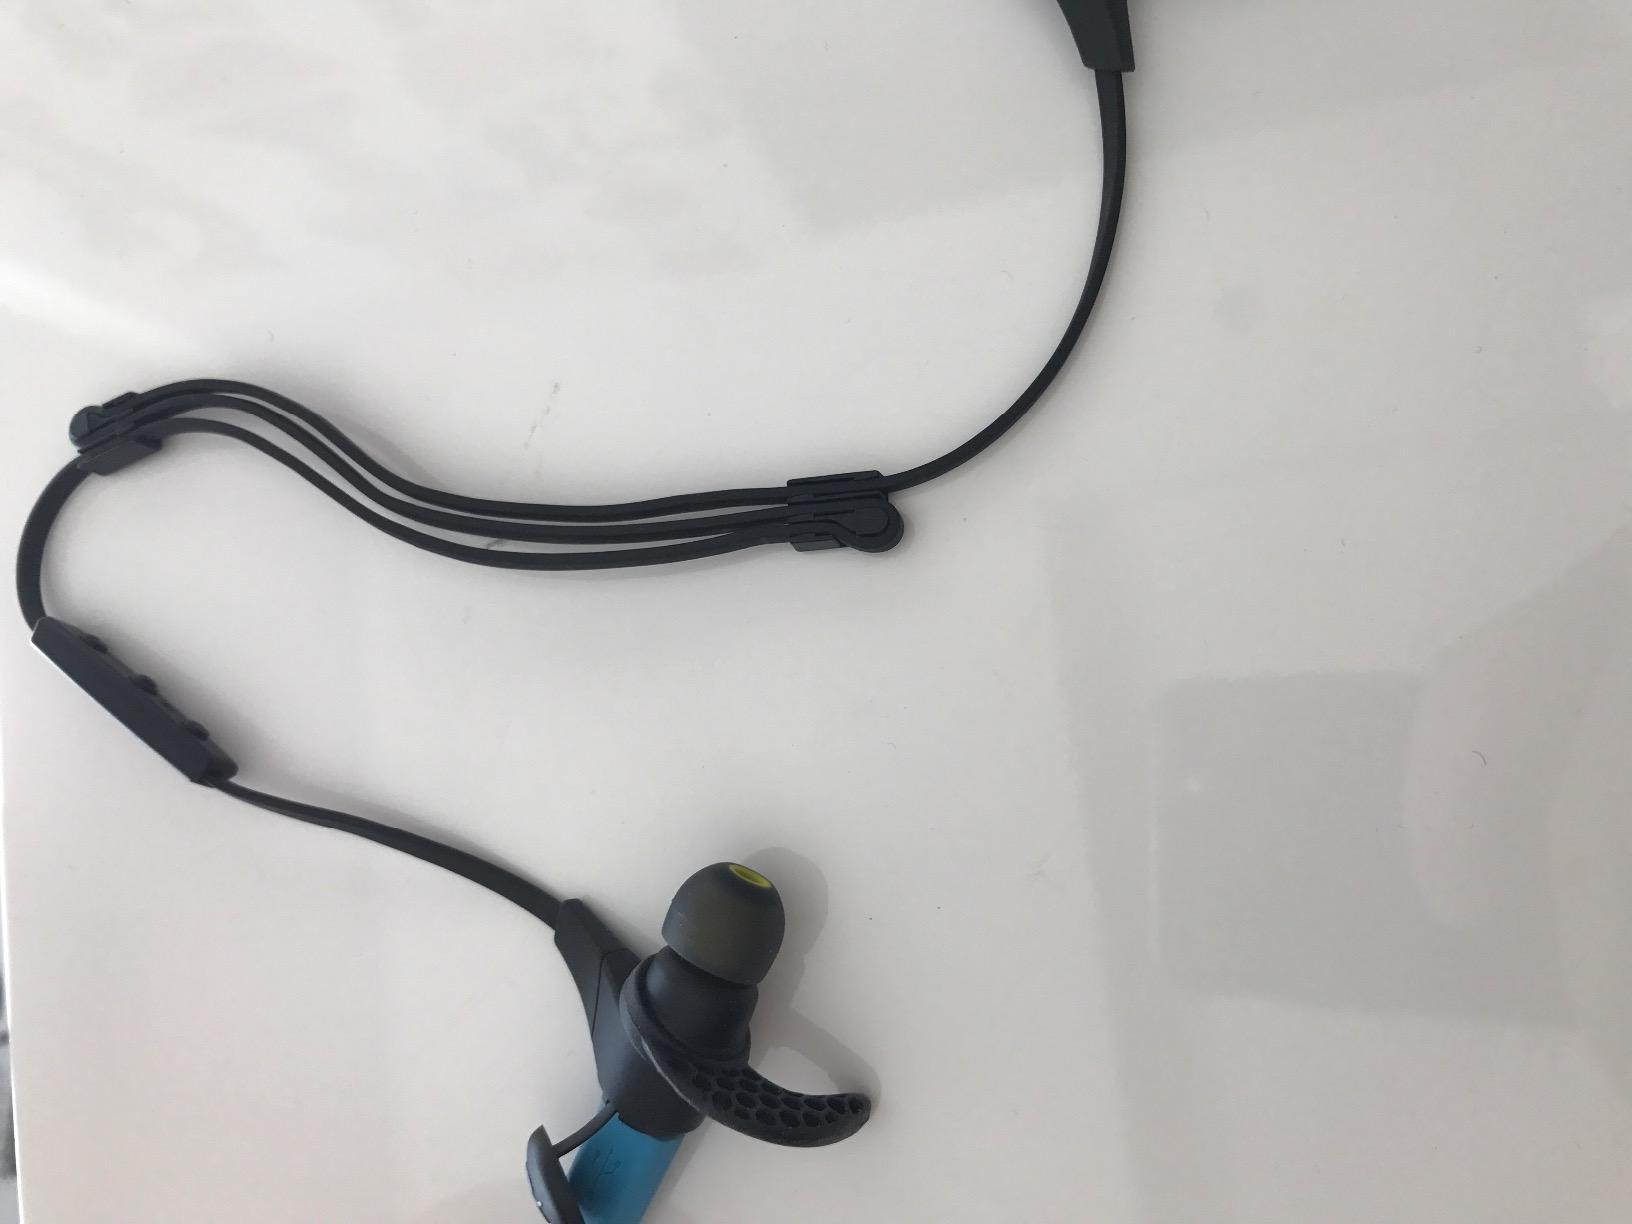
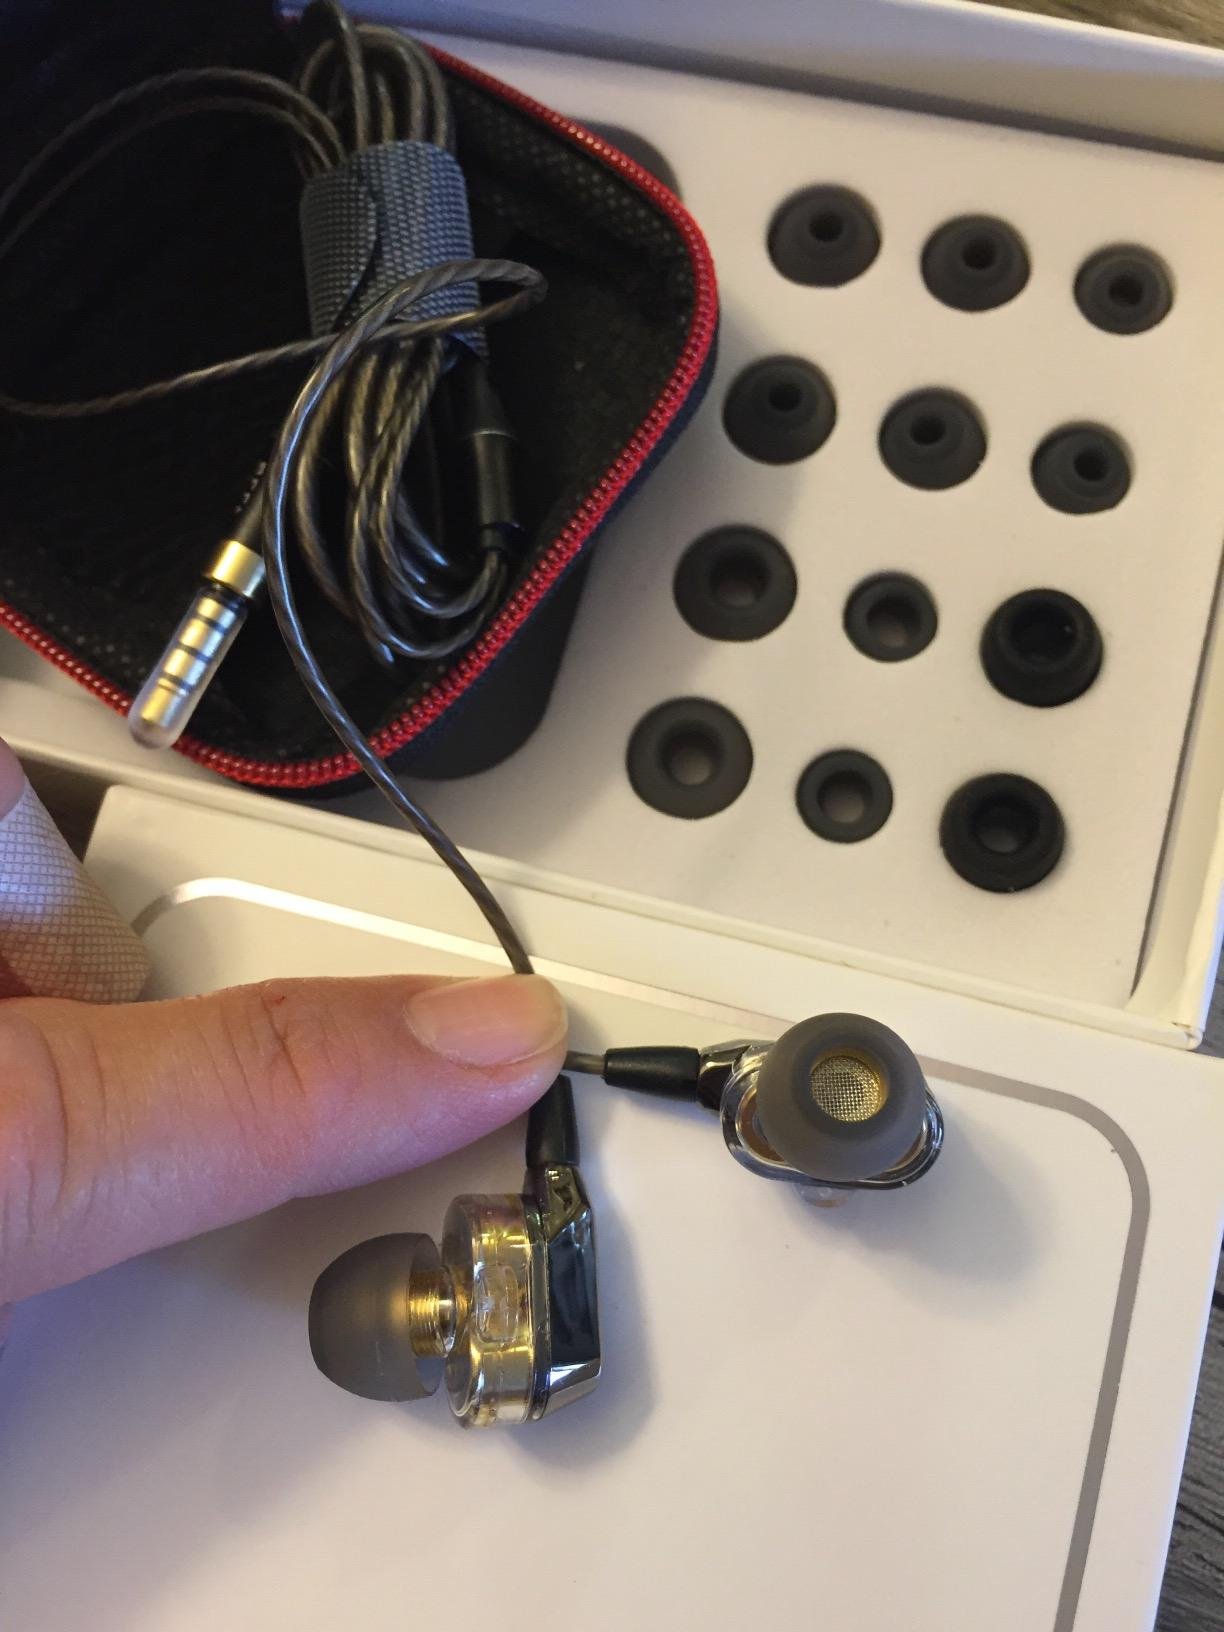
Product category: headphones
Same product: no